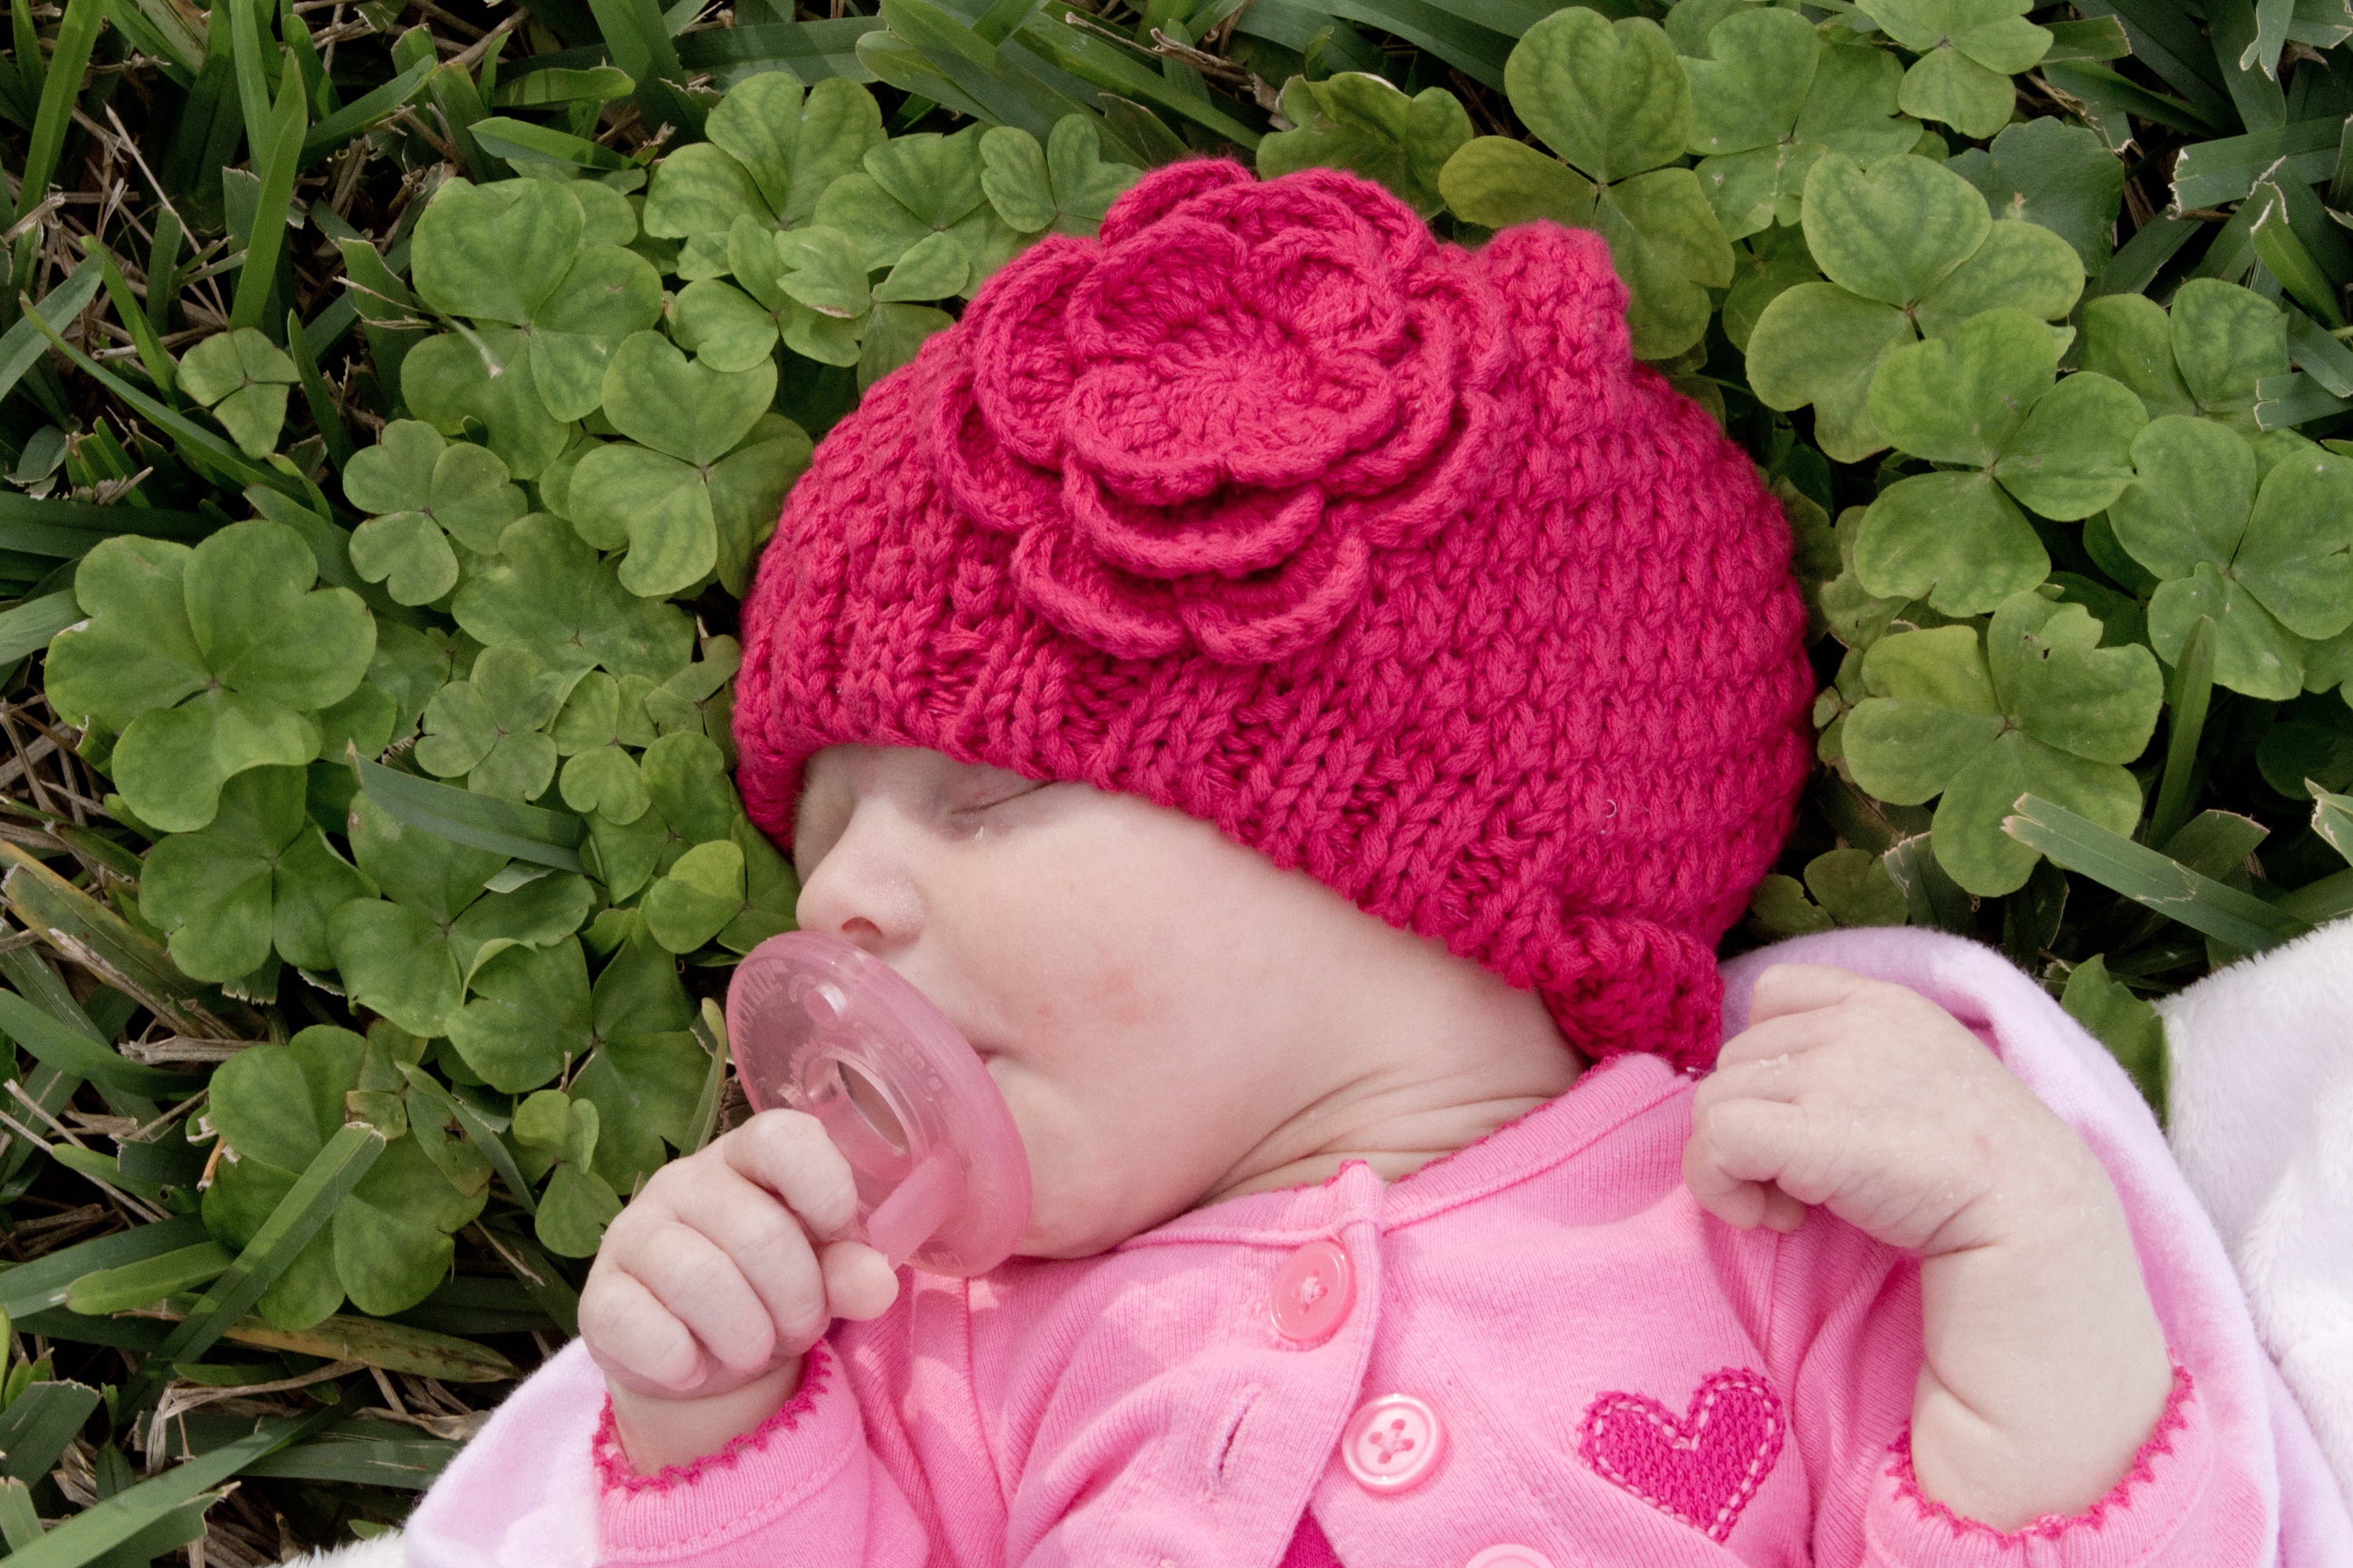
nature, outdoor, plant, girl, sweet, flower, petal, cute, female, portrait, young, green, park, child, hat, clothing, pink, baby, clover, art, happy, infant, newborn, toddler, cap, little, adorable, daughter, fashion accessory